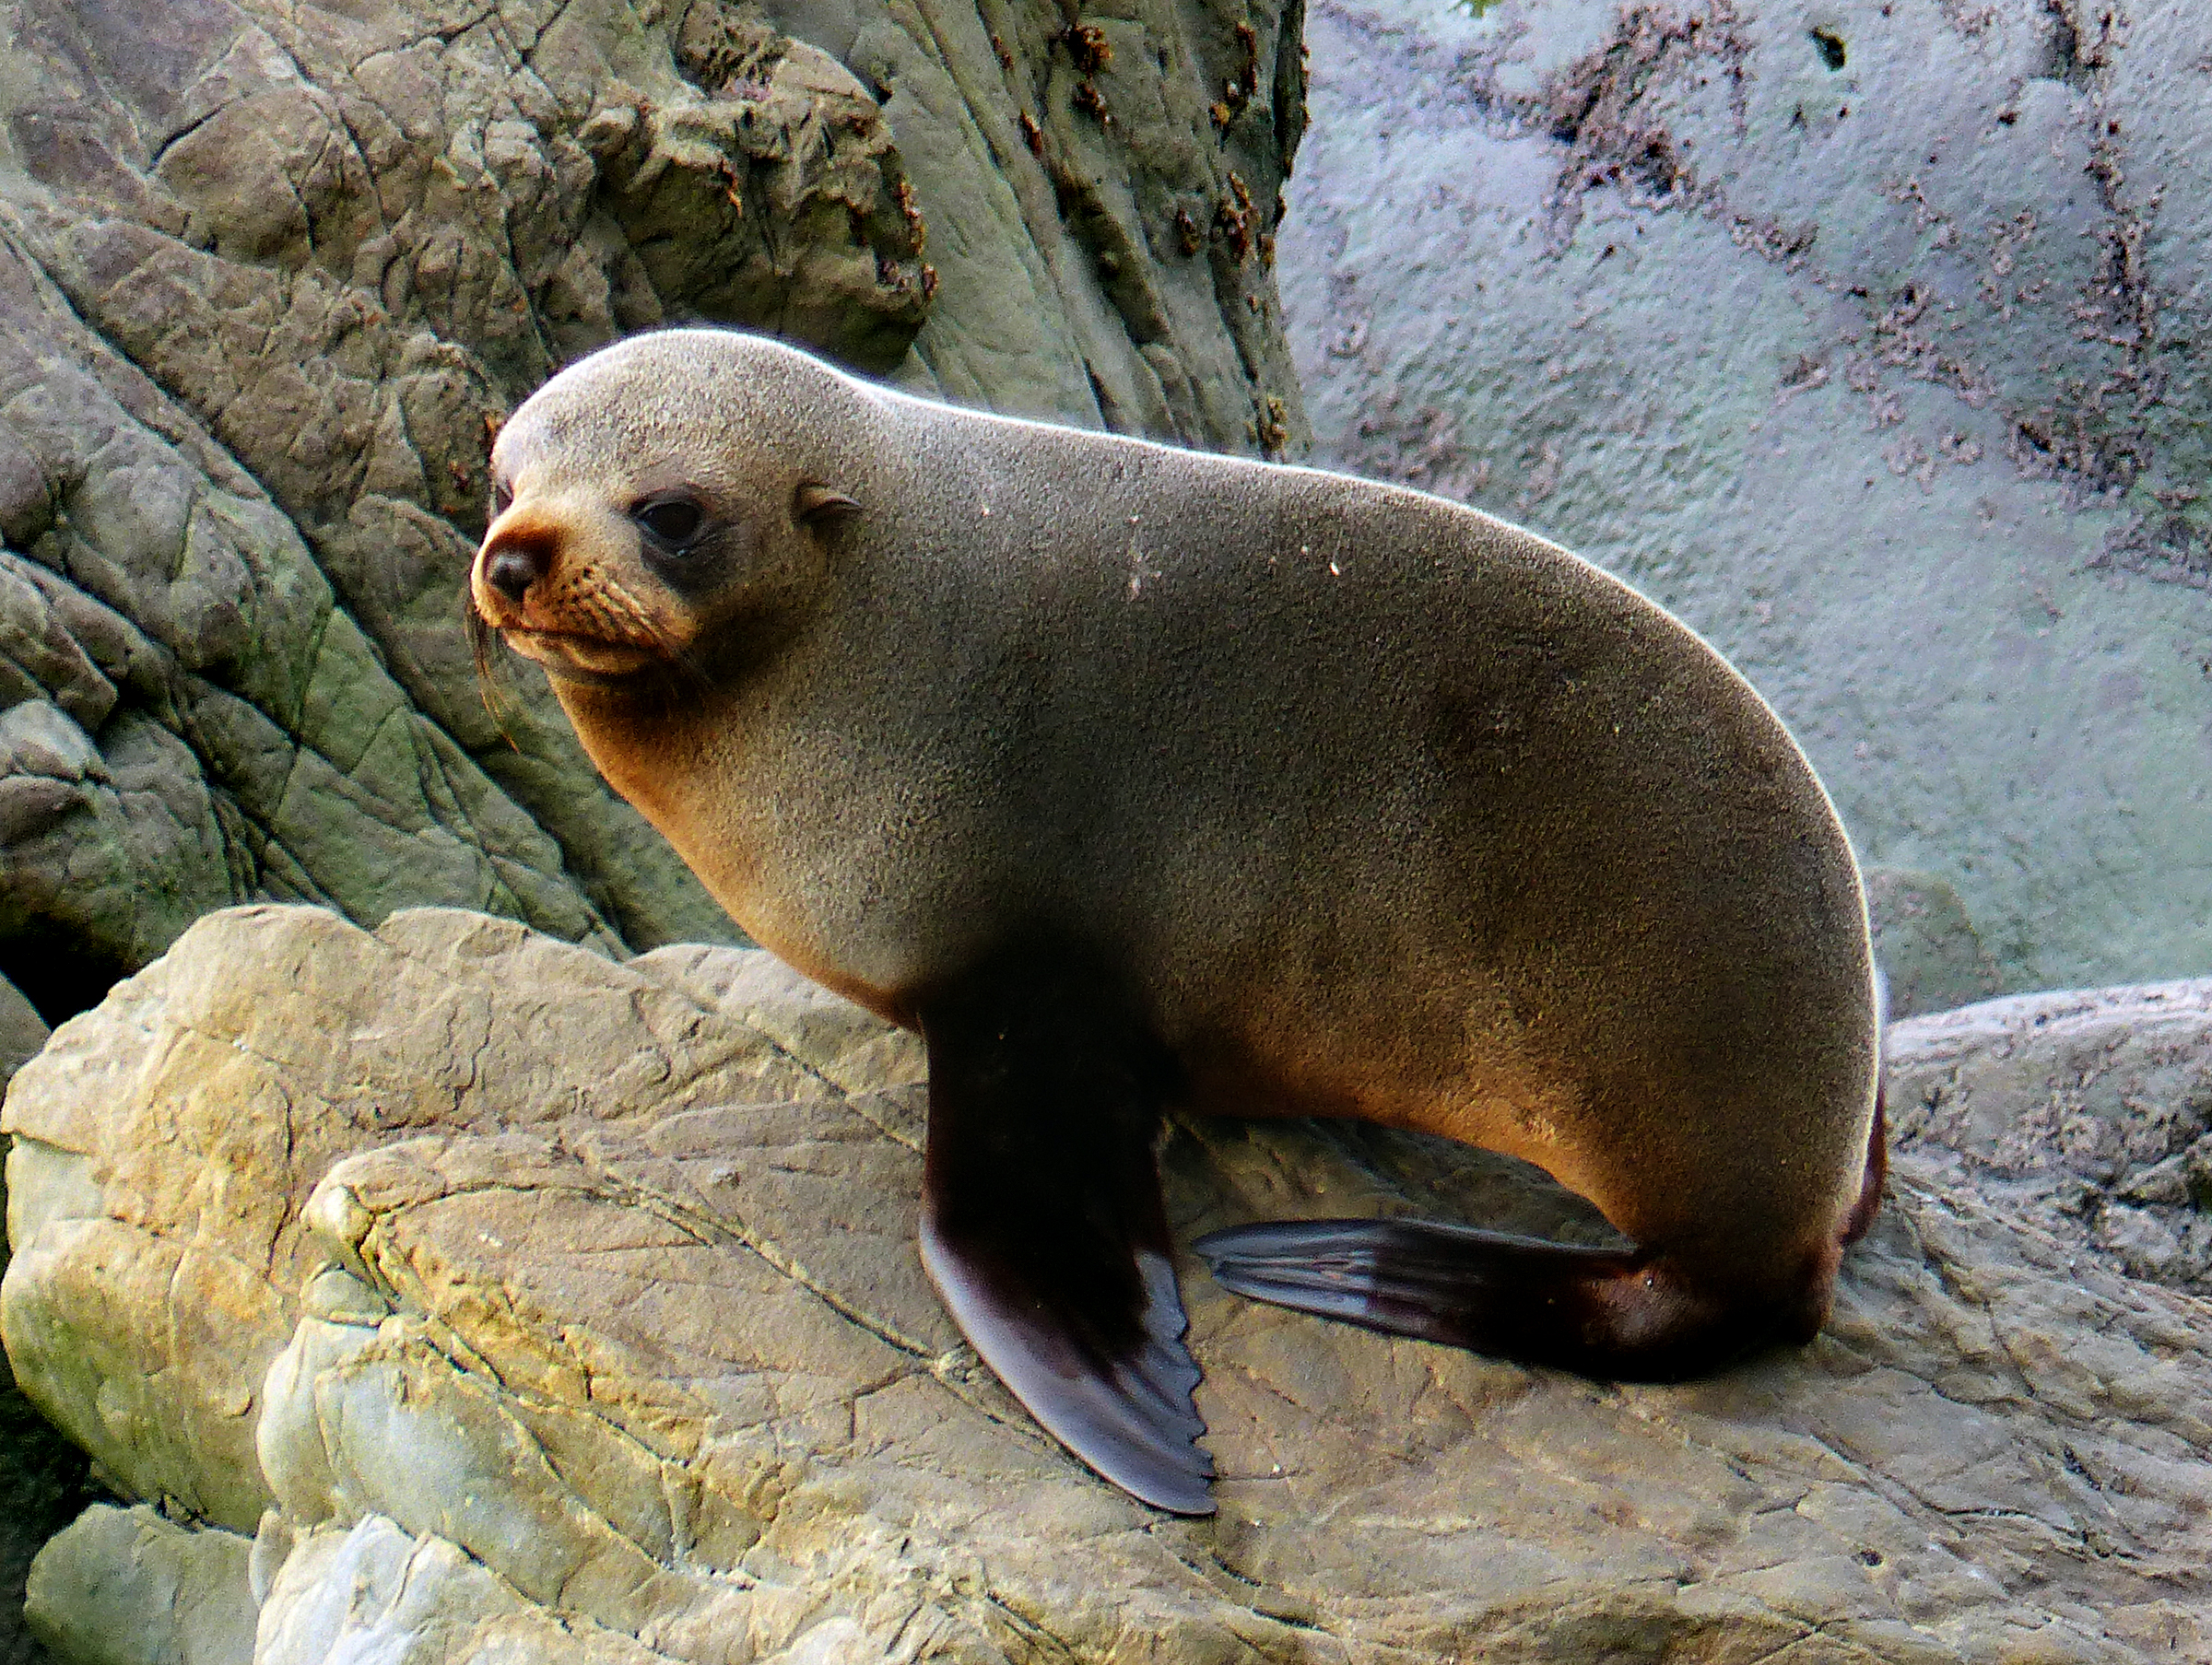
coastline, wildlife, zoo, mammal, fauna, marinelife, seals, vertebrate, lumixfz200, mamals, flickrsbestcreatures, nzfurseal, marine mammal